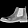
Label: Ankle boot